Big Brother (British TV series) series 15

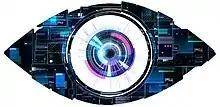
Series fifteen logo

Big Brother 2014, also known as Big Brother 15 and Big Brother: Power Trip, was the fifteenth series of the British reality television series "Big Brother", hosted by Emma Willis and narrated by Marcus Bentley. It began on 5 June 2014 on Channel 5 and lasted for 72 days ending on 15 August 2014, making it the longest series to air on Channel 5. It was the fourth regular series and the tenth series of "Big Brother" overall to air on the channel. The series was officially confirmed on 3 April 2012 when Channel 5 renewed the show until 2014. It was therefore the final regular series to be included under the then contract.